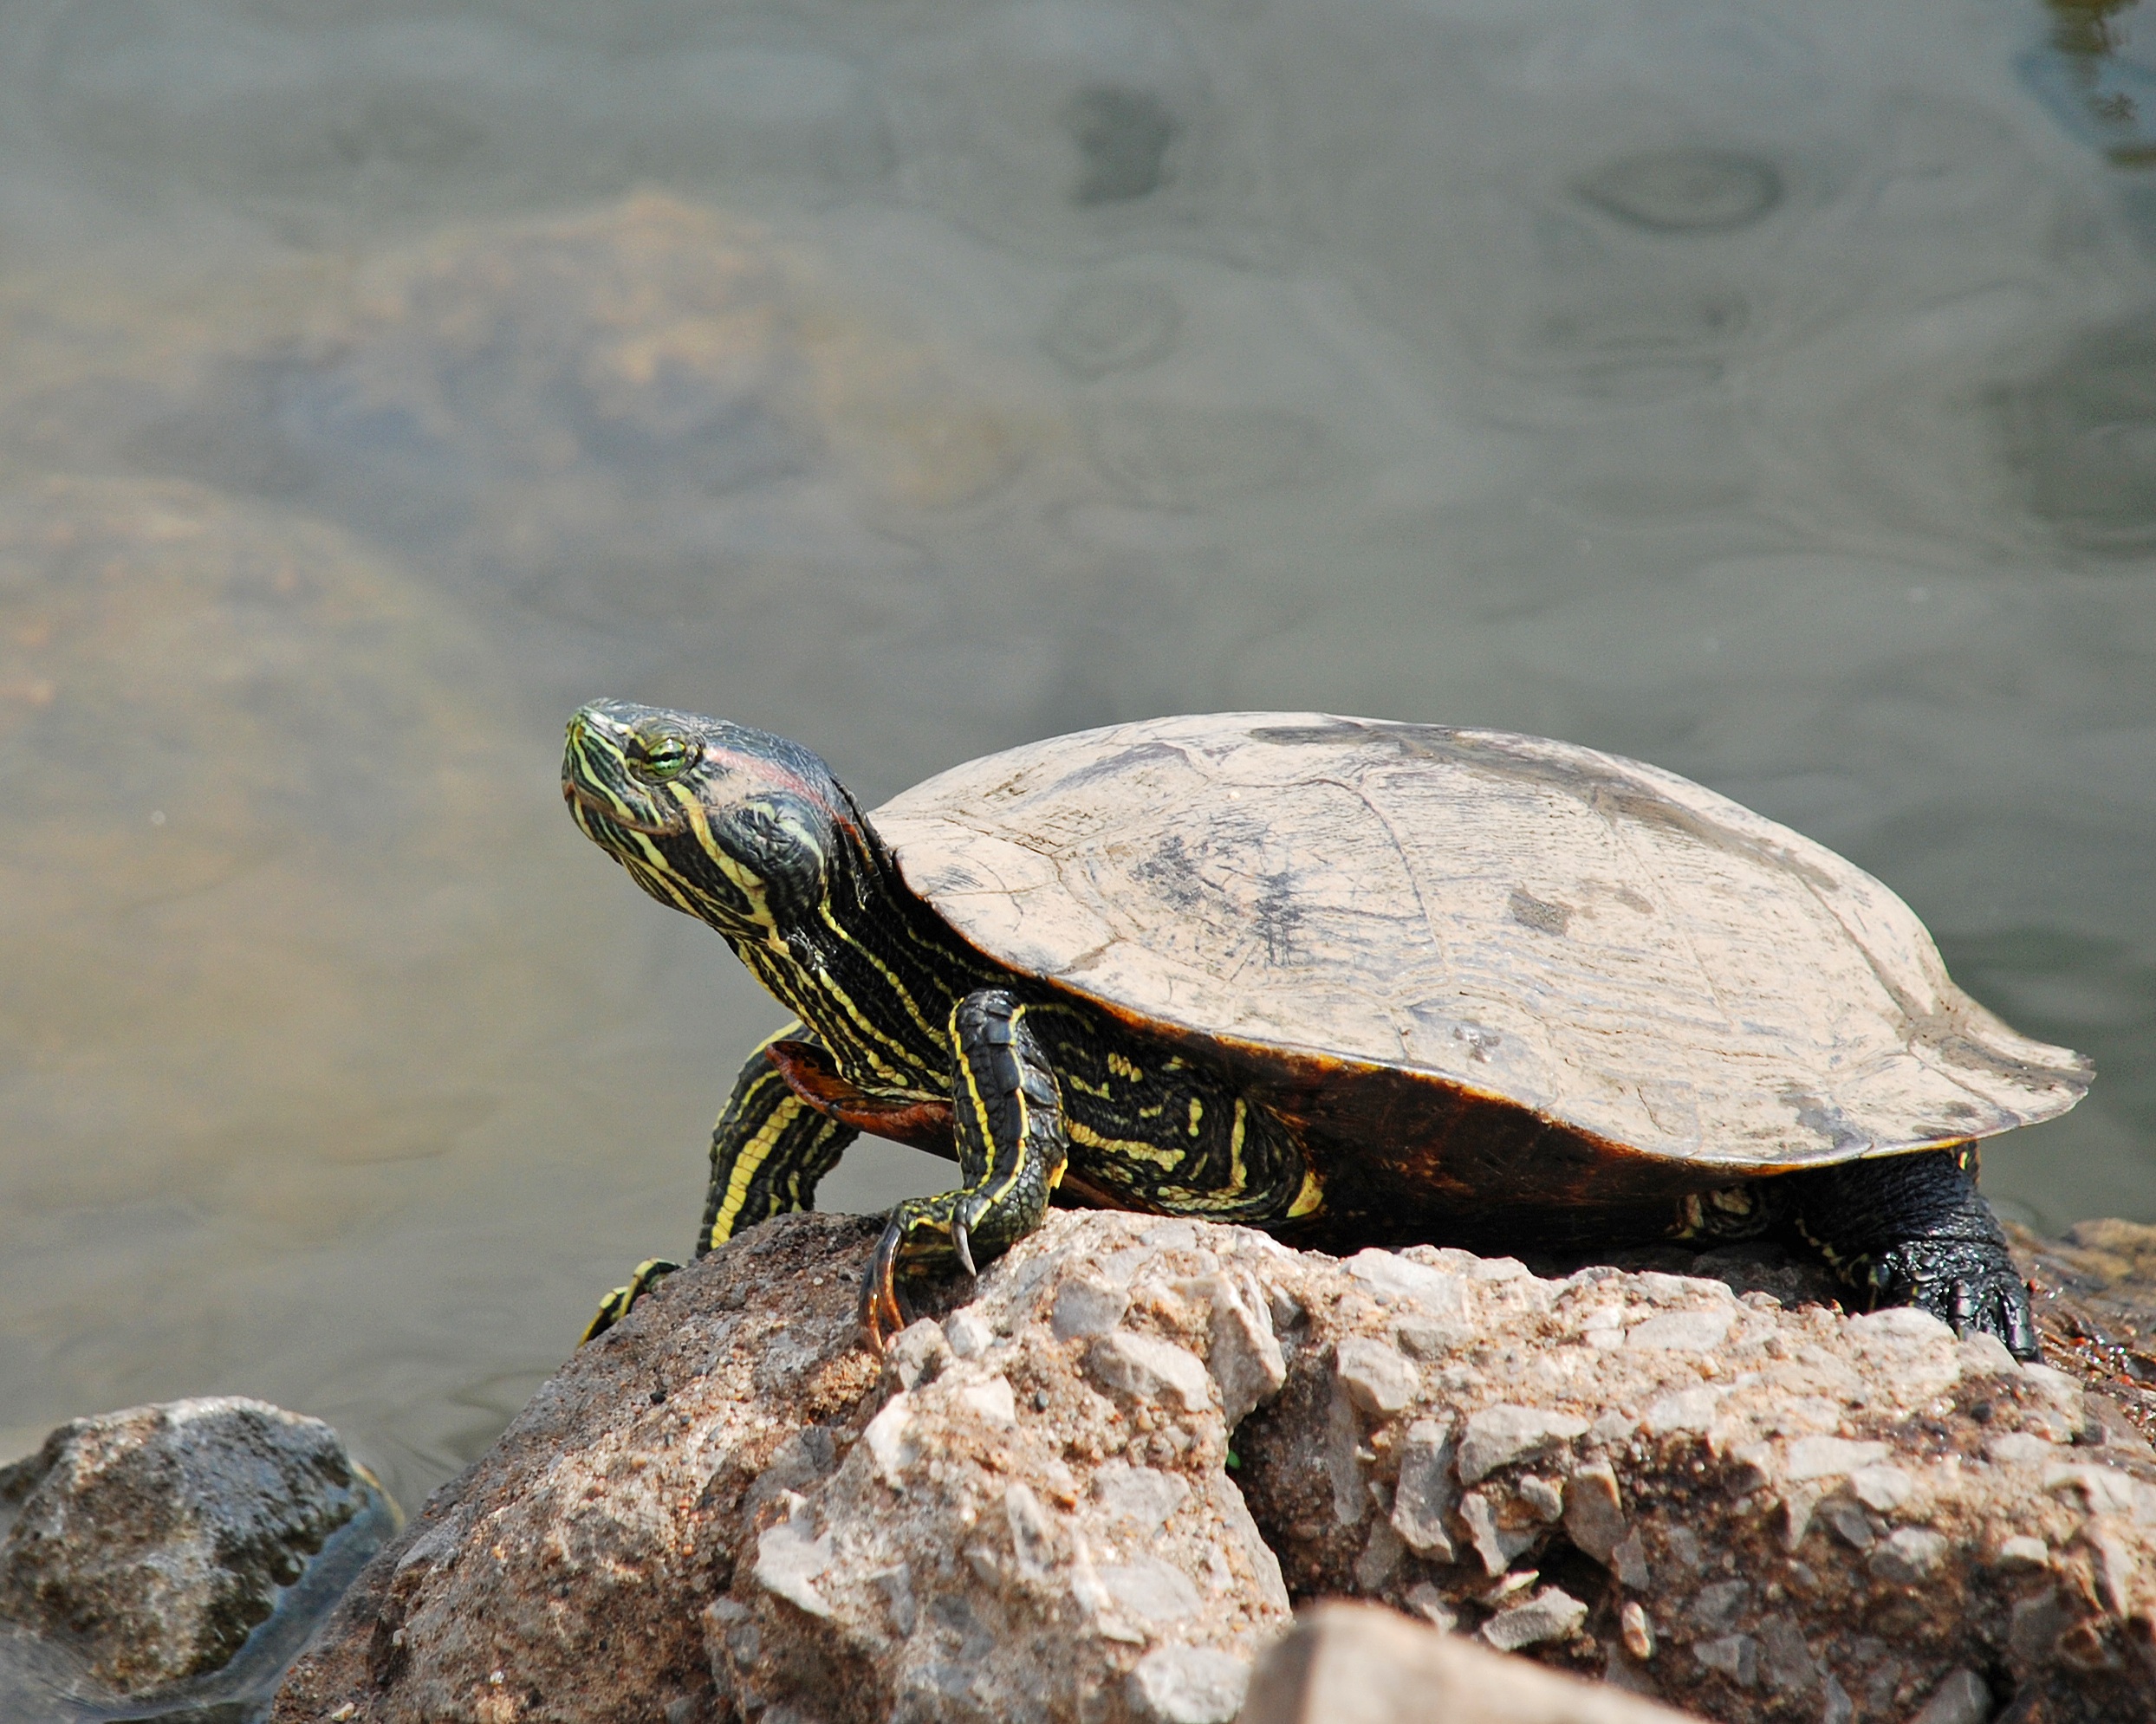
water, nature, outdoor, rock, mountain, sun, adventure, animal, cute, stone, pond, wildlife, wild, young, green, high, red, scenic, tropical, scenery, blue, aquatic, climbing, turtle, reptile, colorful, yellow, fauna, shell, life, terrapin, sunny, head, tortoise, vertebrate, creature, horizontal, protection, resting, active, emydidae